Anselm Feuerbach

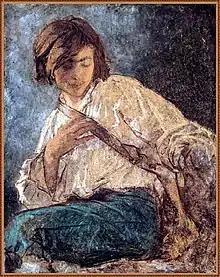
"Anselm Feuerbach" (1852) by Thomas Couture

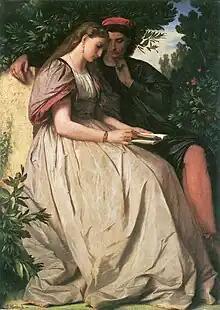
Francesca da Rimini und Paolo Malatesta c. 1864

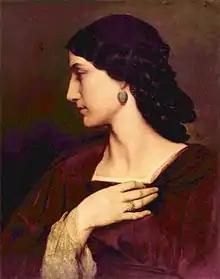
"Nanna", 1861, Germanisches Nationalmuseum

Feuerbach was born at Speyer, the son of the archaeologist Joseph Anselm Feuerbach and the grandson of the legal scholar Paul Johann Anselm Ritter von Feuerbach. The house of his birth is now a small museum.